Grainville-Langannerie Polish war cemetery

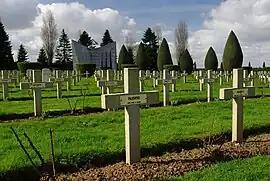

The cemetery is located near the commune of Grainville-Langannerie, just off the N158, about half-way from Caen to Falaise.